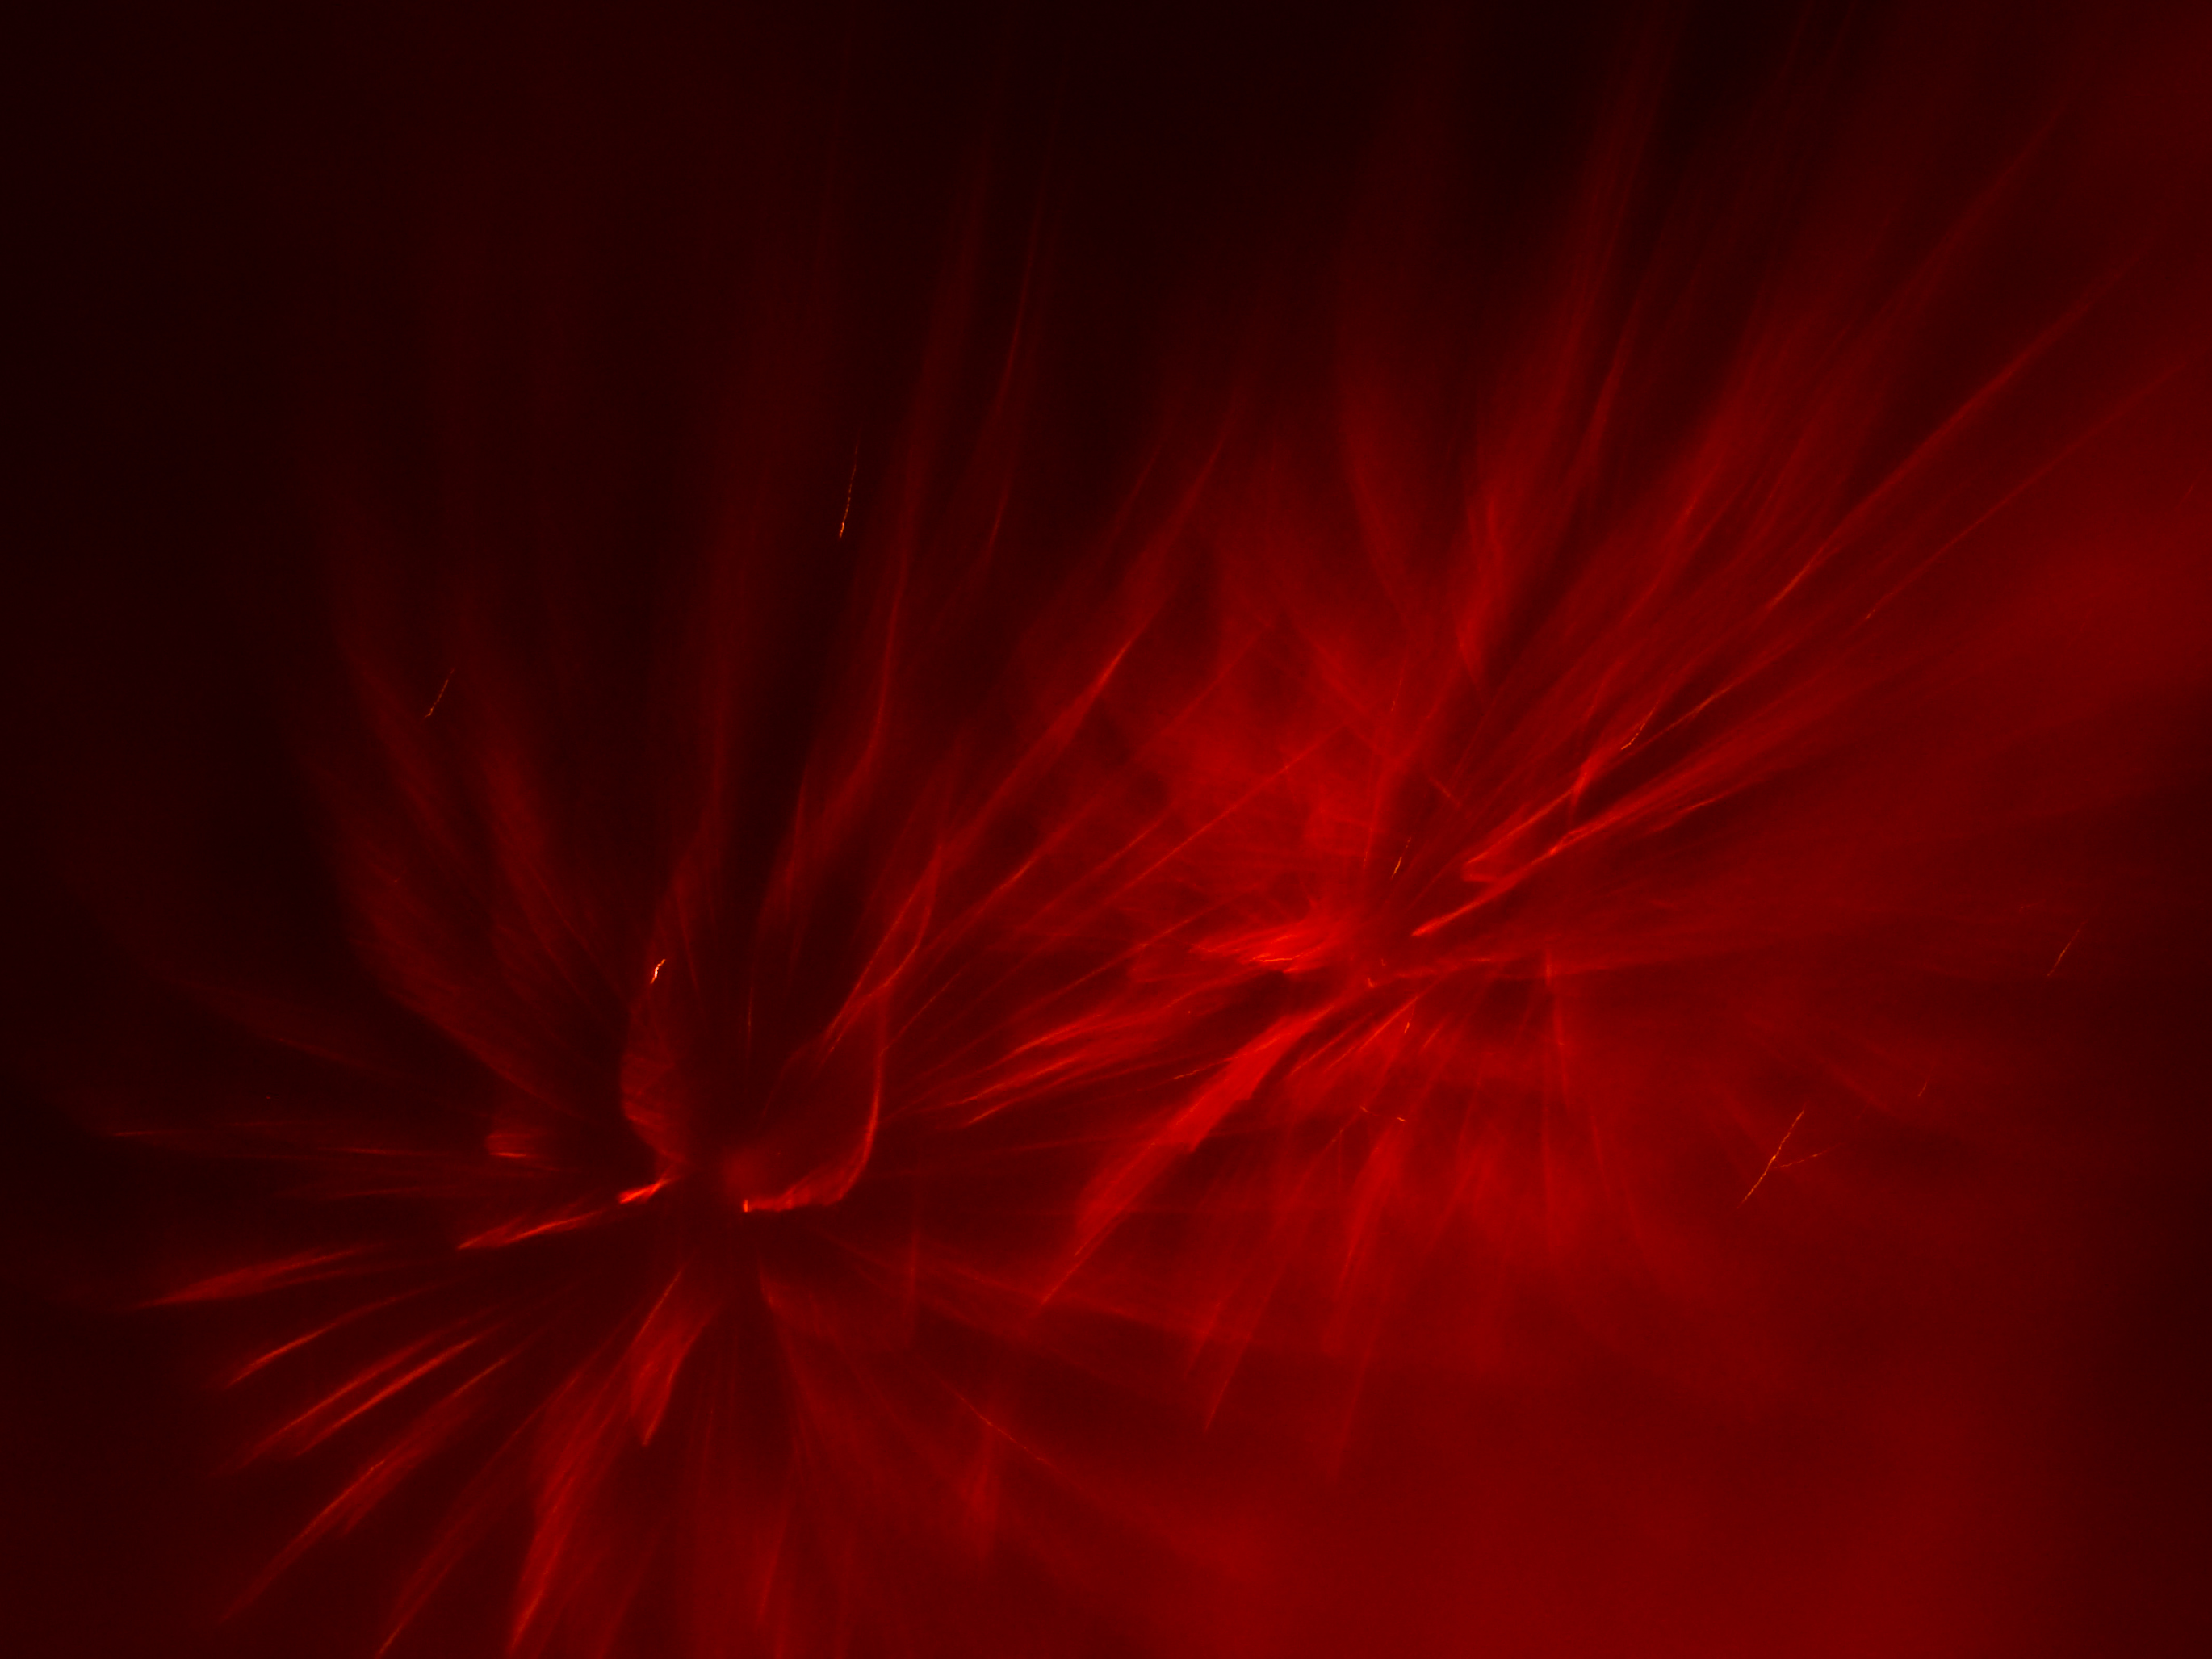
sun, night, sunlight, flower, petal, red, colourful, darkness, pink, circle, burst, macro photography, computer wallpaper